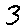
Label: 3